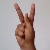
The image shows a hand gesture representing the letter 'K' in Indian Sign Language.